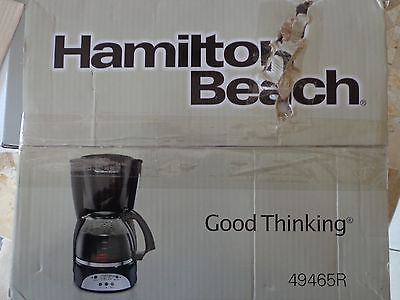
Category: coffee maker